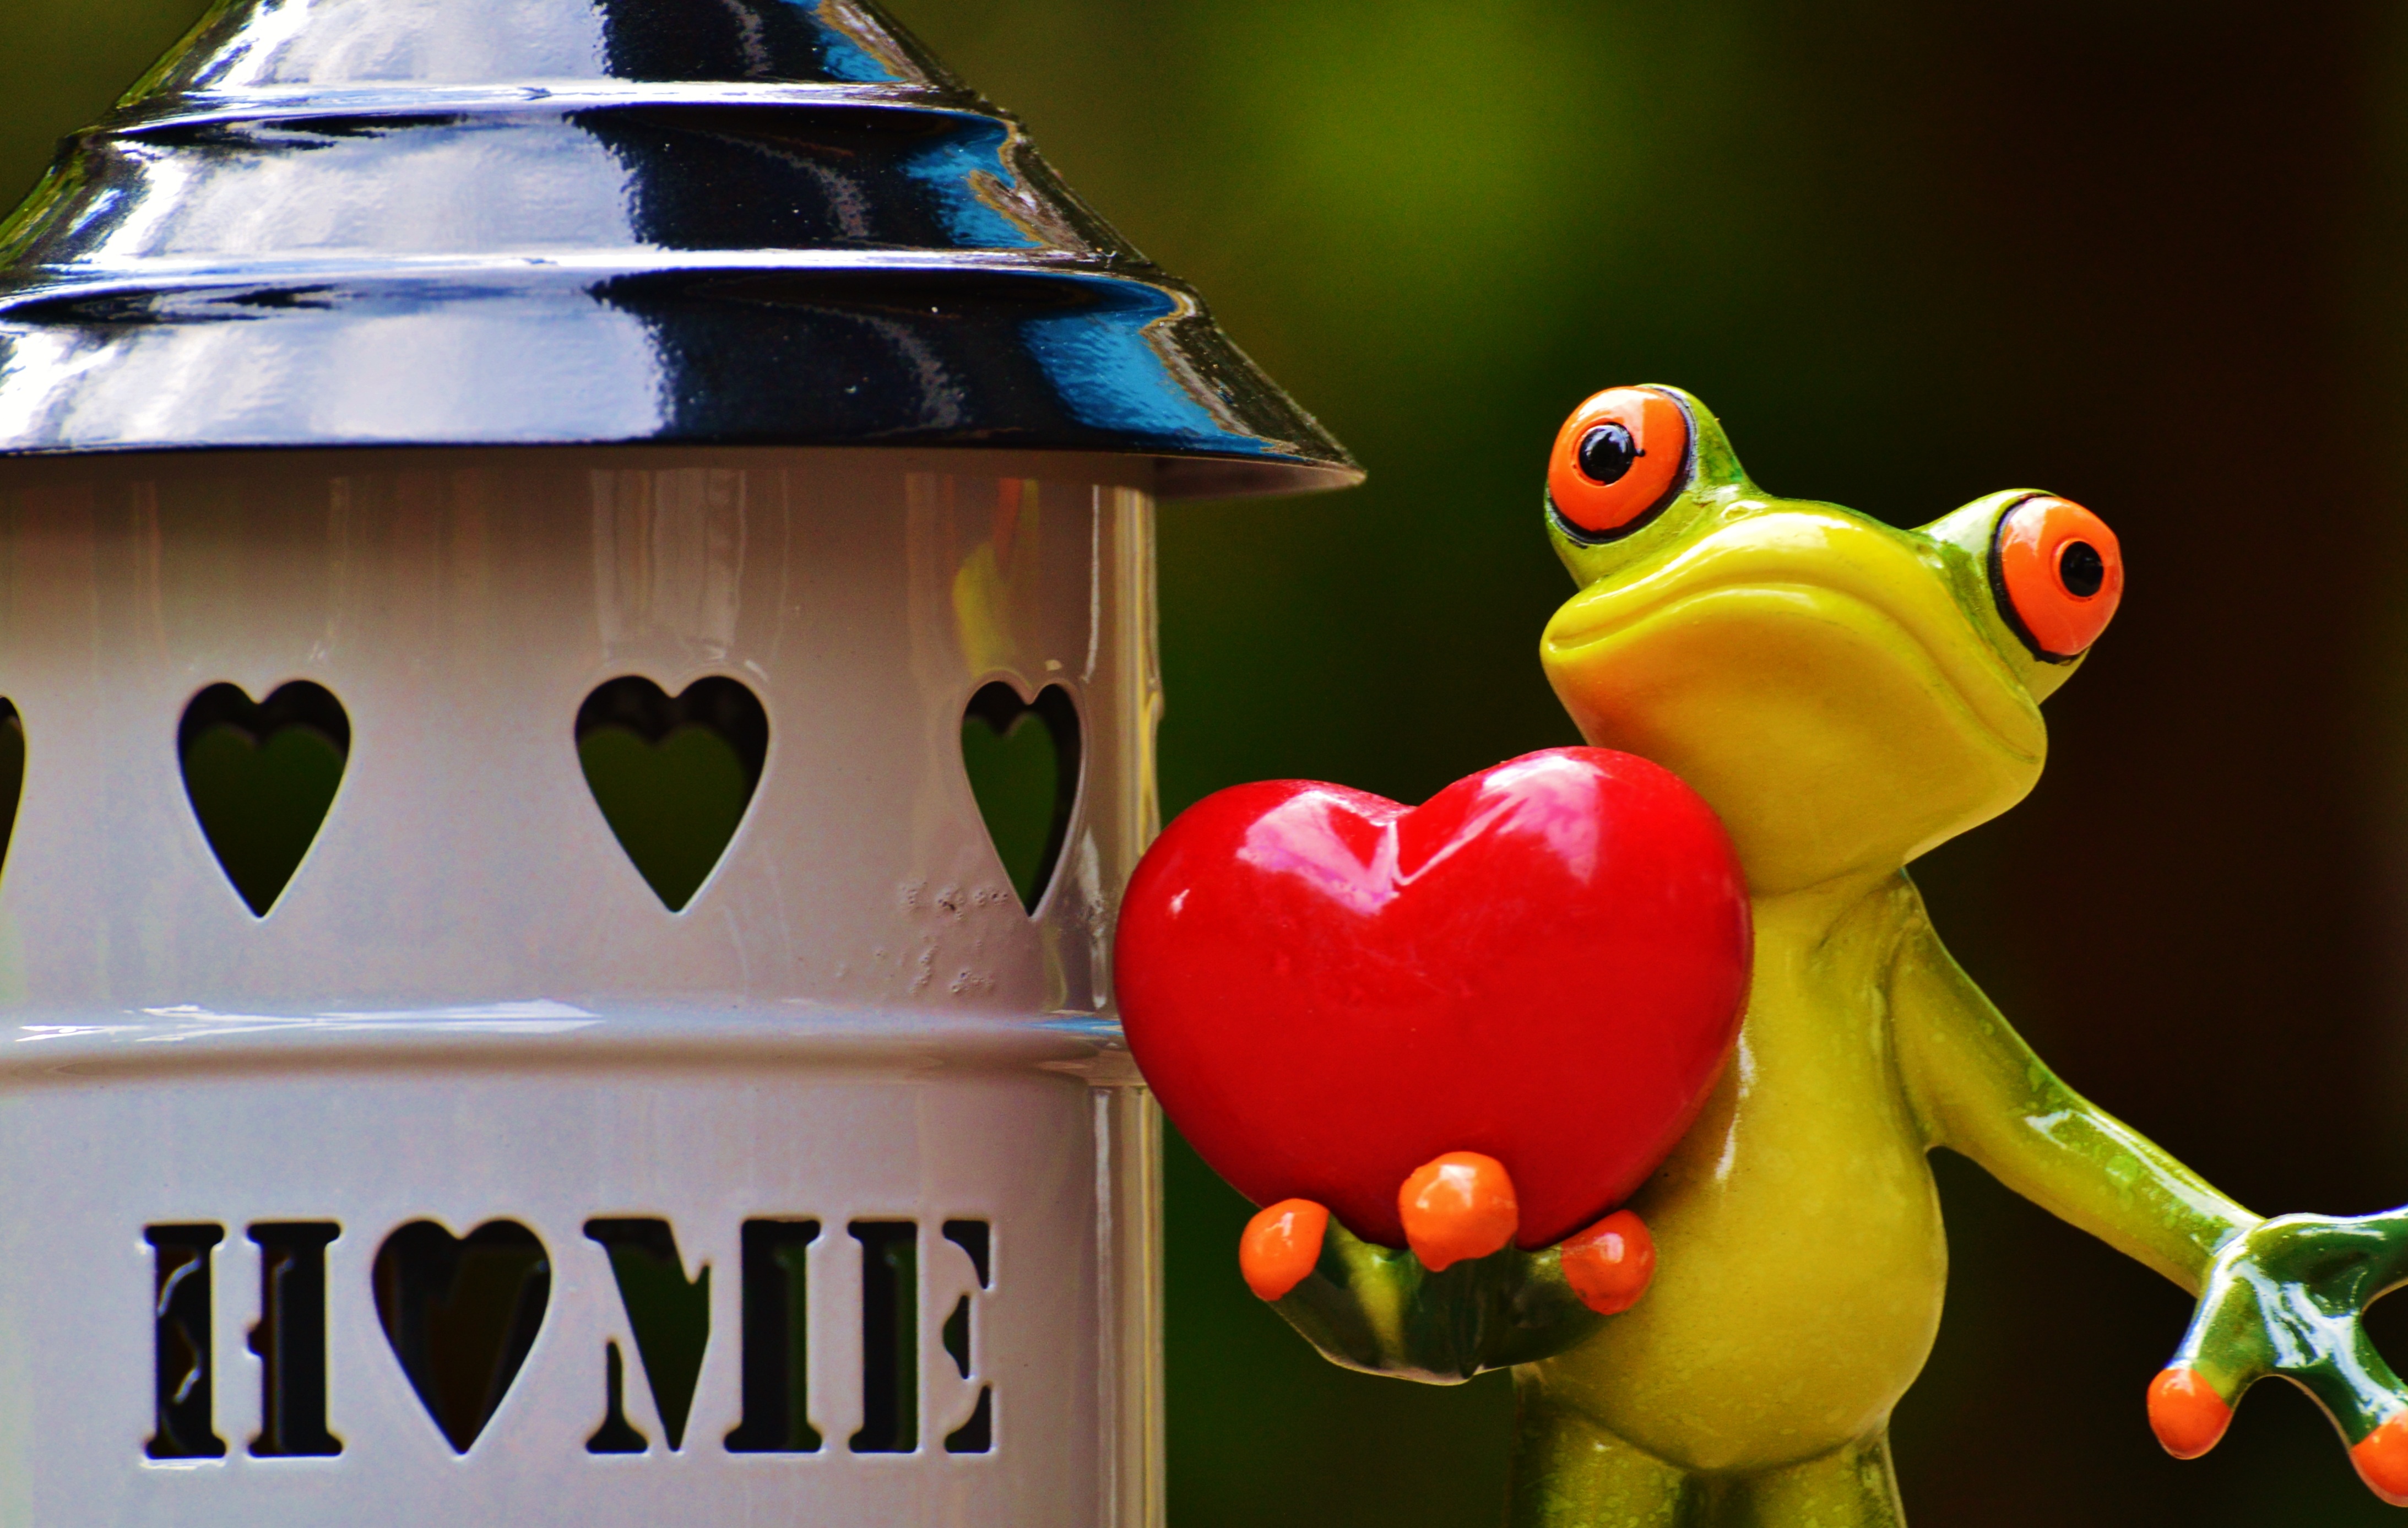
sweet, home, cute, trolley, decoration, green, red, color, frog, amphibian, yellow, toy, luggage, figure, funny, welcome, beautiful, at home, arrive